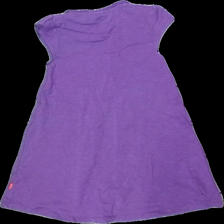
View: back
Type: Dress
Category: Children
Brand: Name It
Colors: Purple
Material: 100% bomull
Pattern: Glitter
Cut: C-collar
Size: 122
Season: All
Price range: 50-100
Recommended usage: Reuse
Description: klänning med stjärntryck